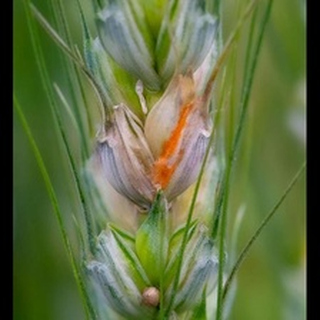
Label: wheat_fusarium_head_blight